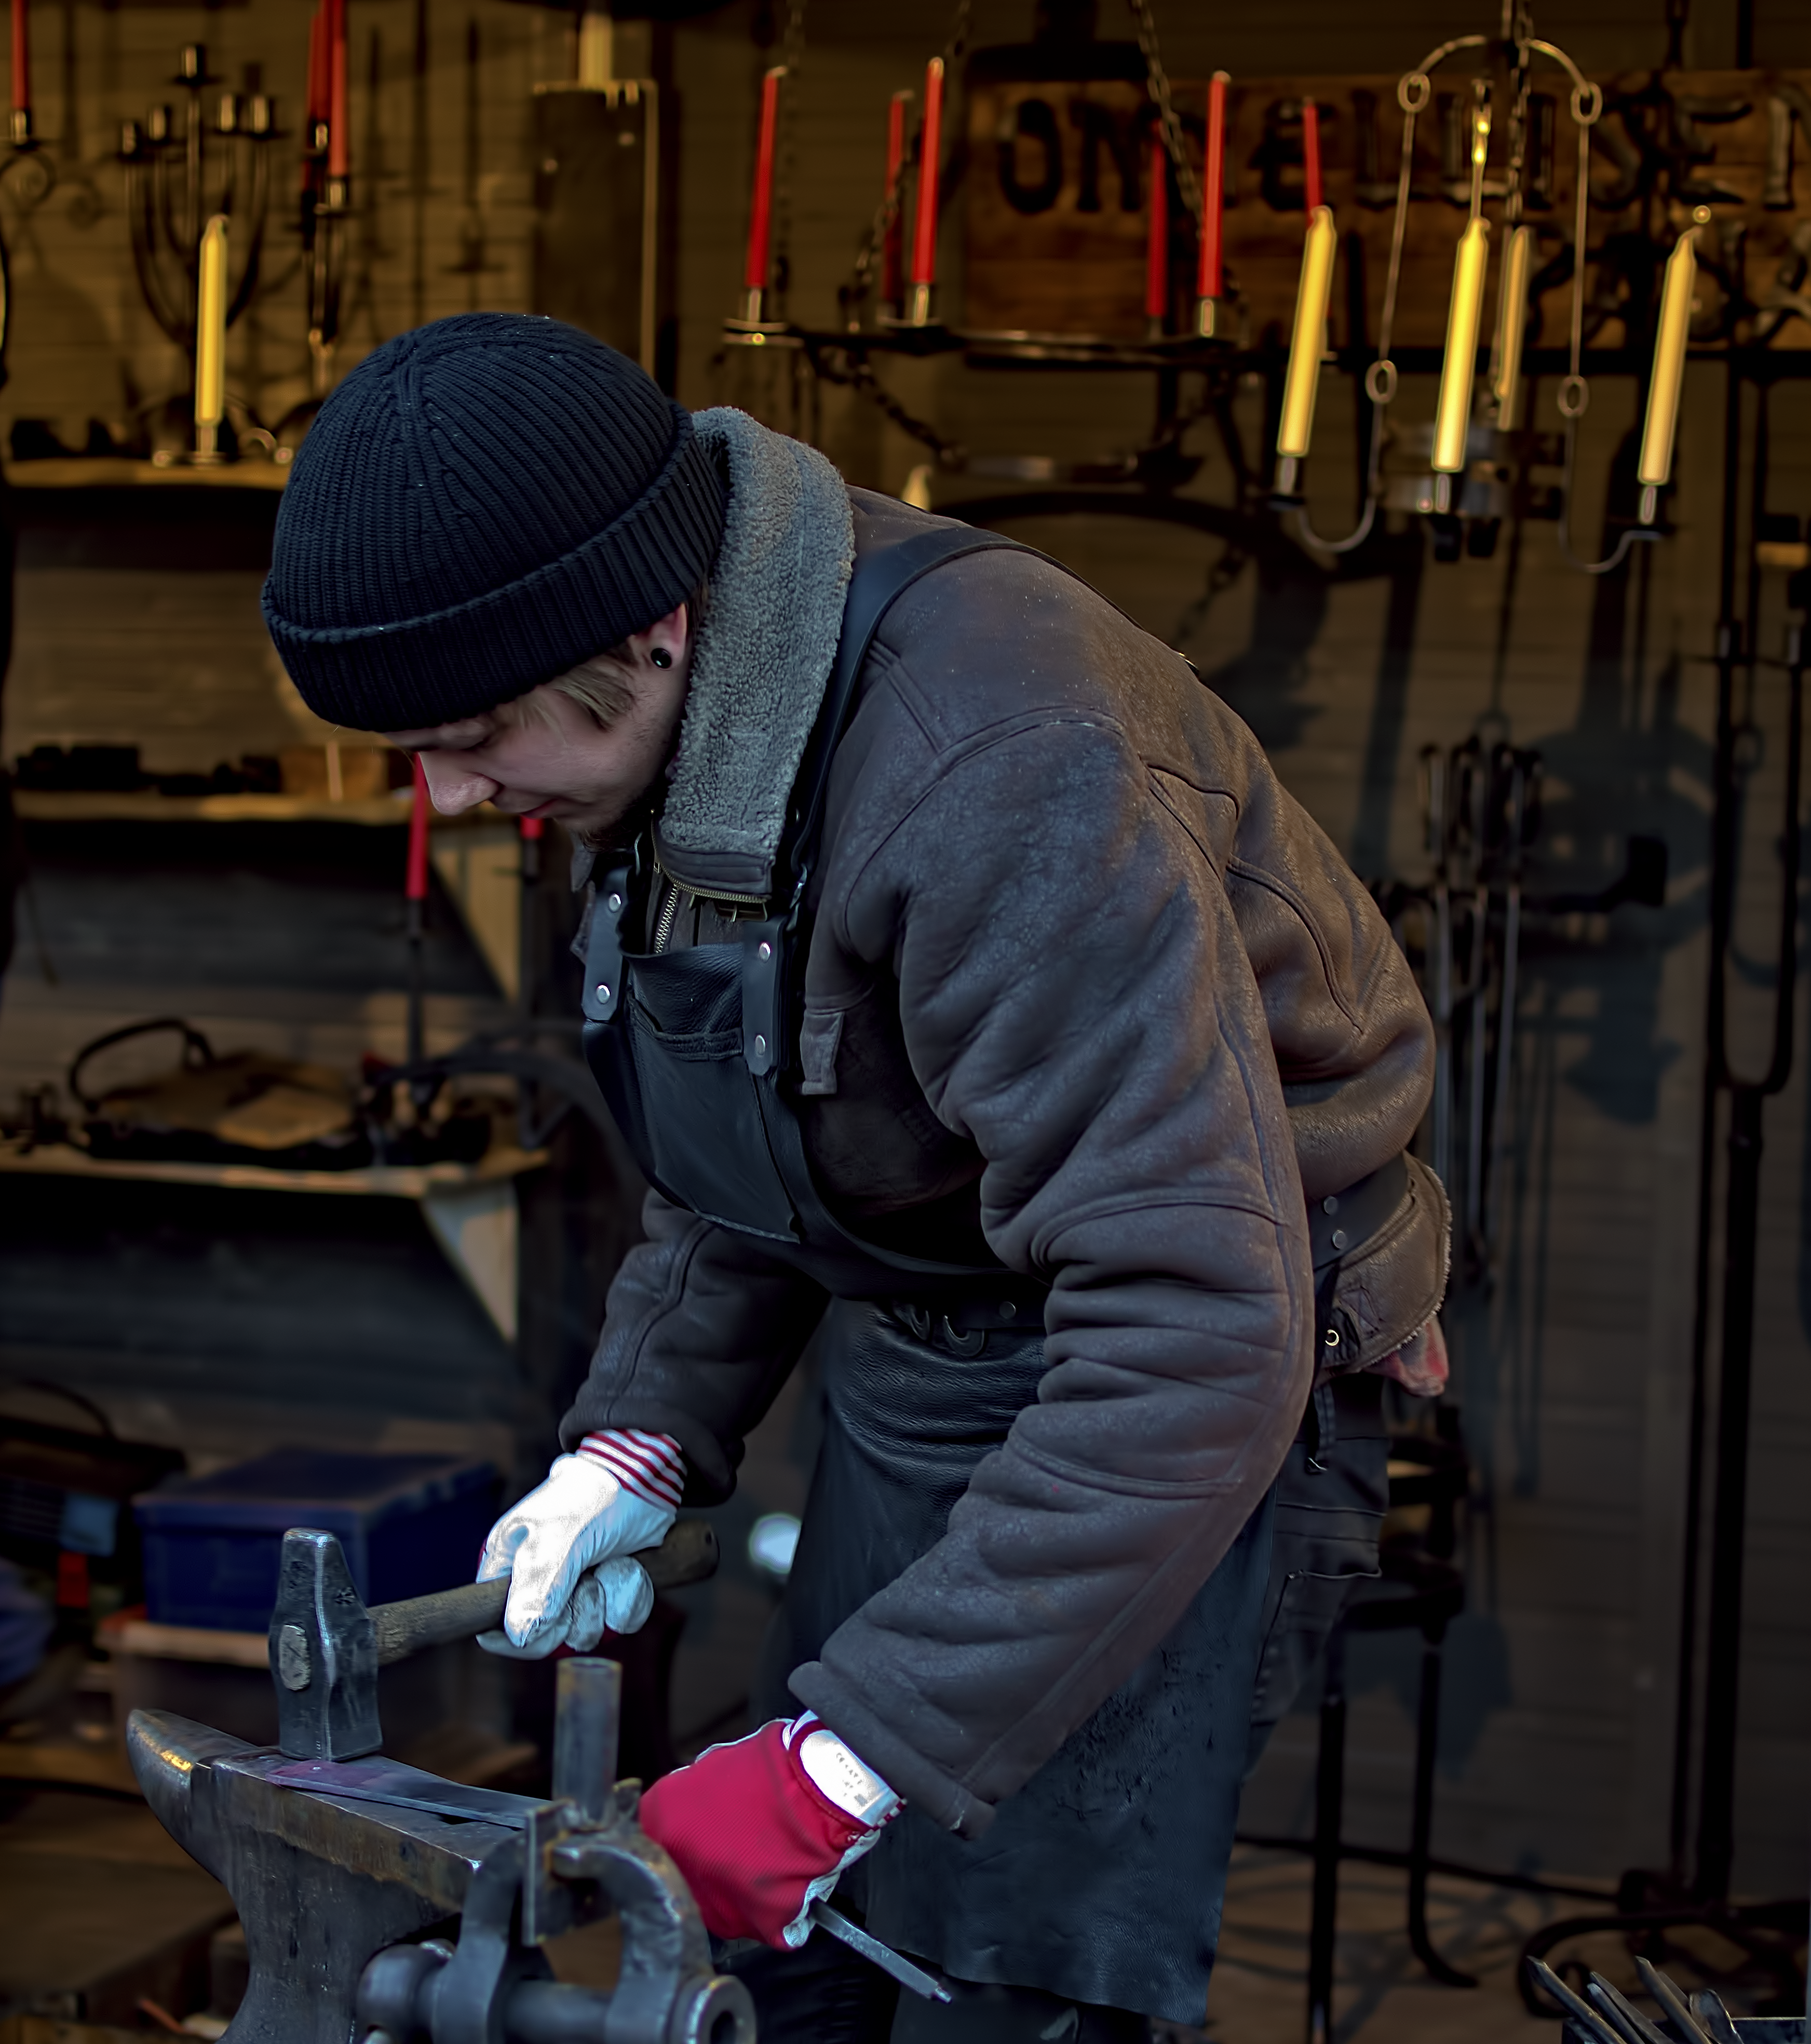
square, market, profession, christmas, manufacturing, 2014, welder, finland, helsinki, senate, machinist, markkinat, tuomaan, blacksmith